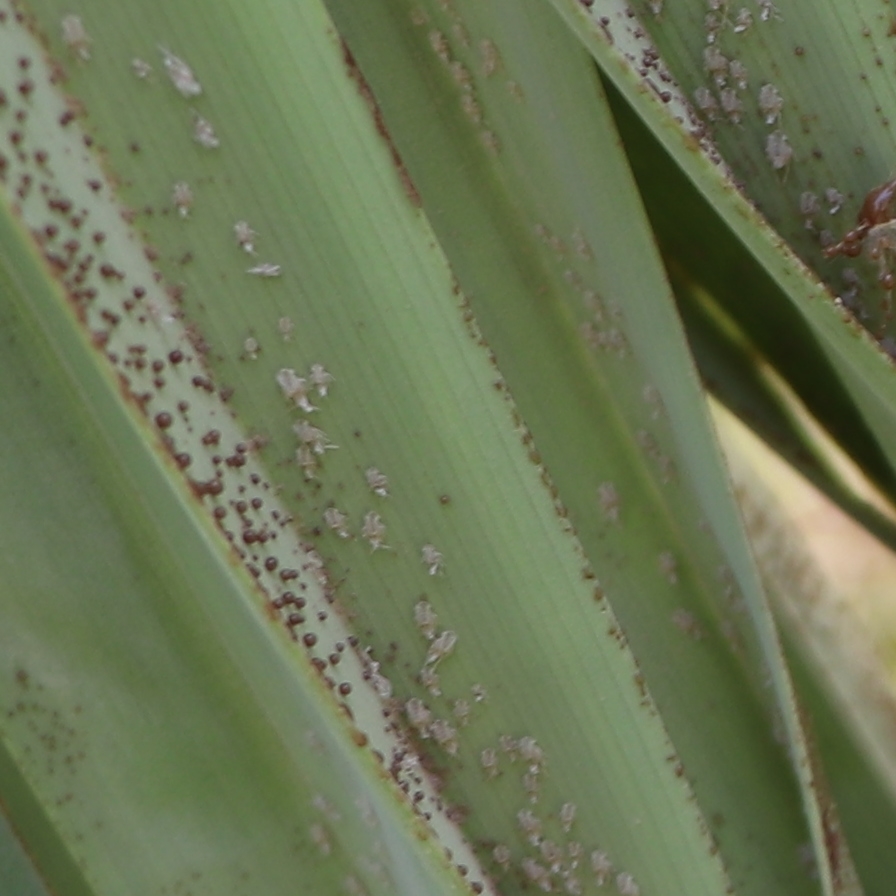
Label: Dubas